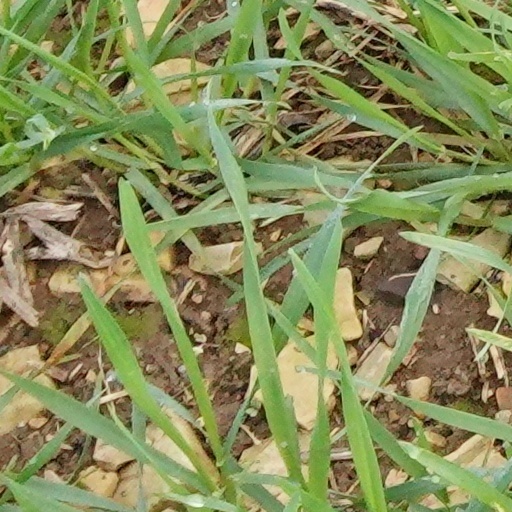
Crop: wheat